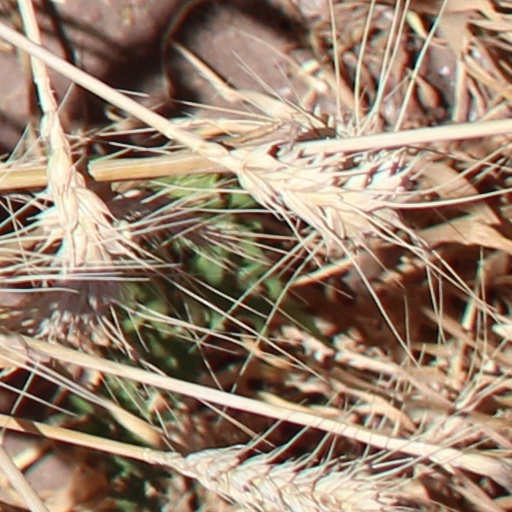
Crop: wheat